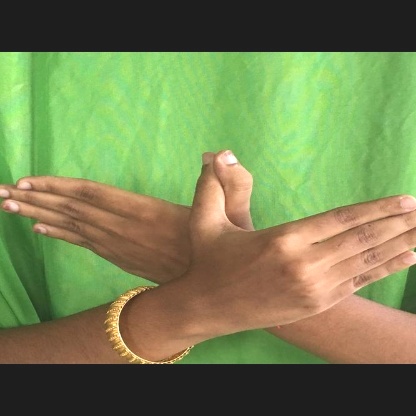
Mudra: Garuda